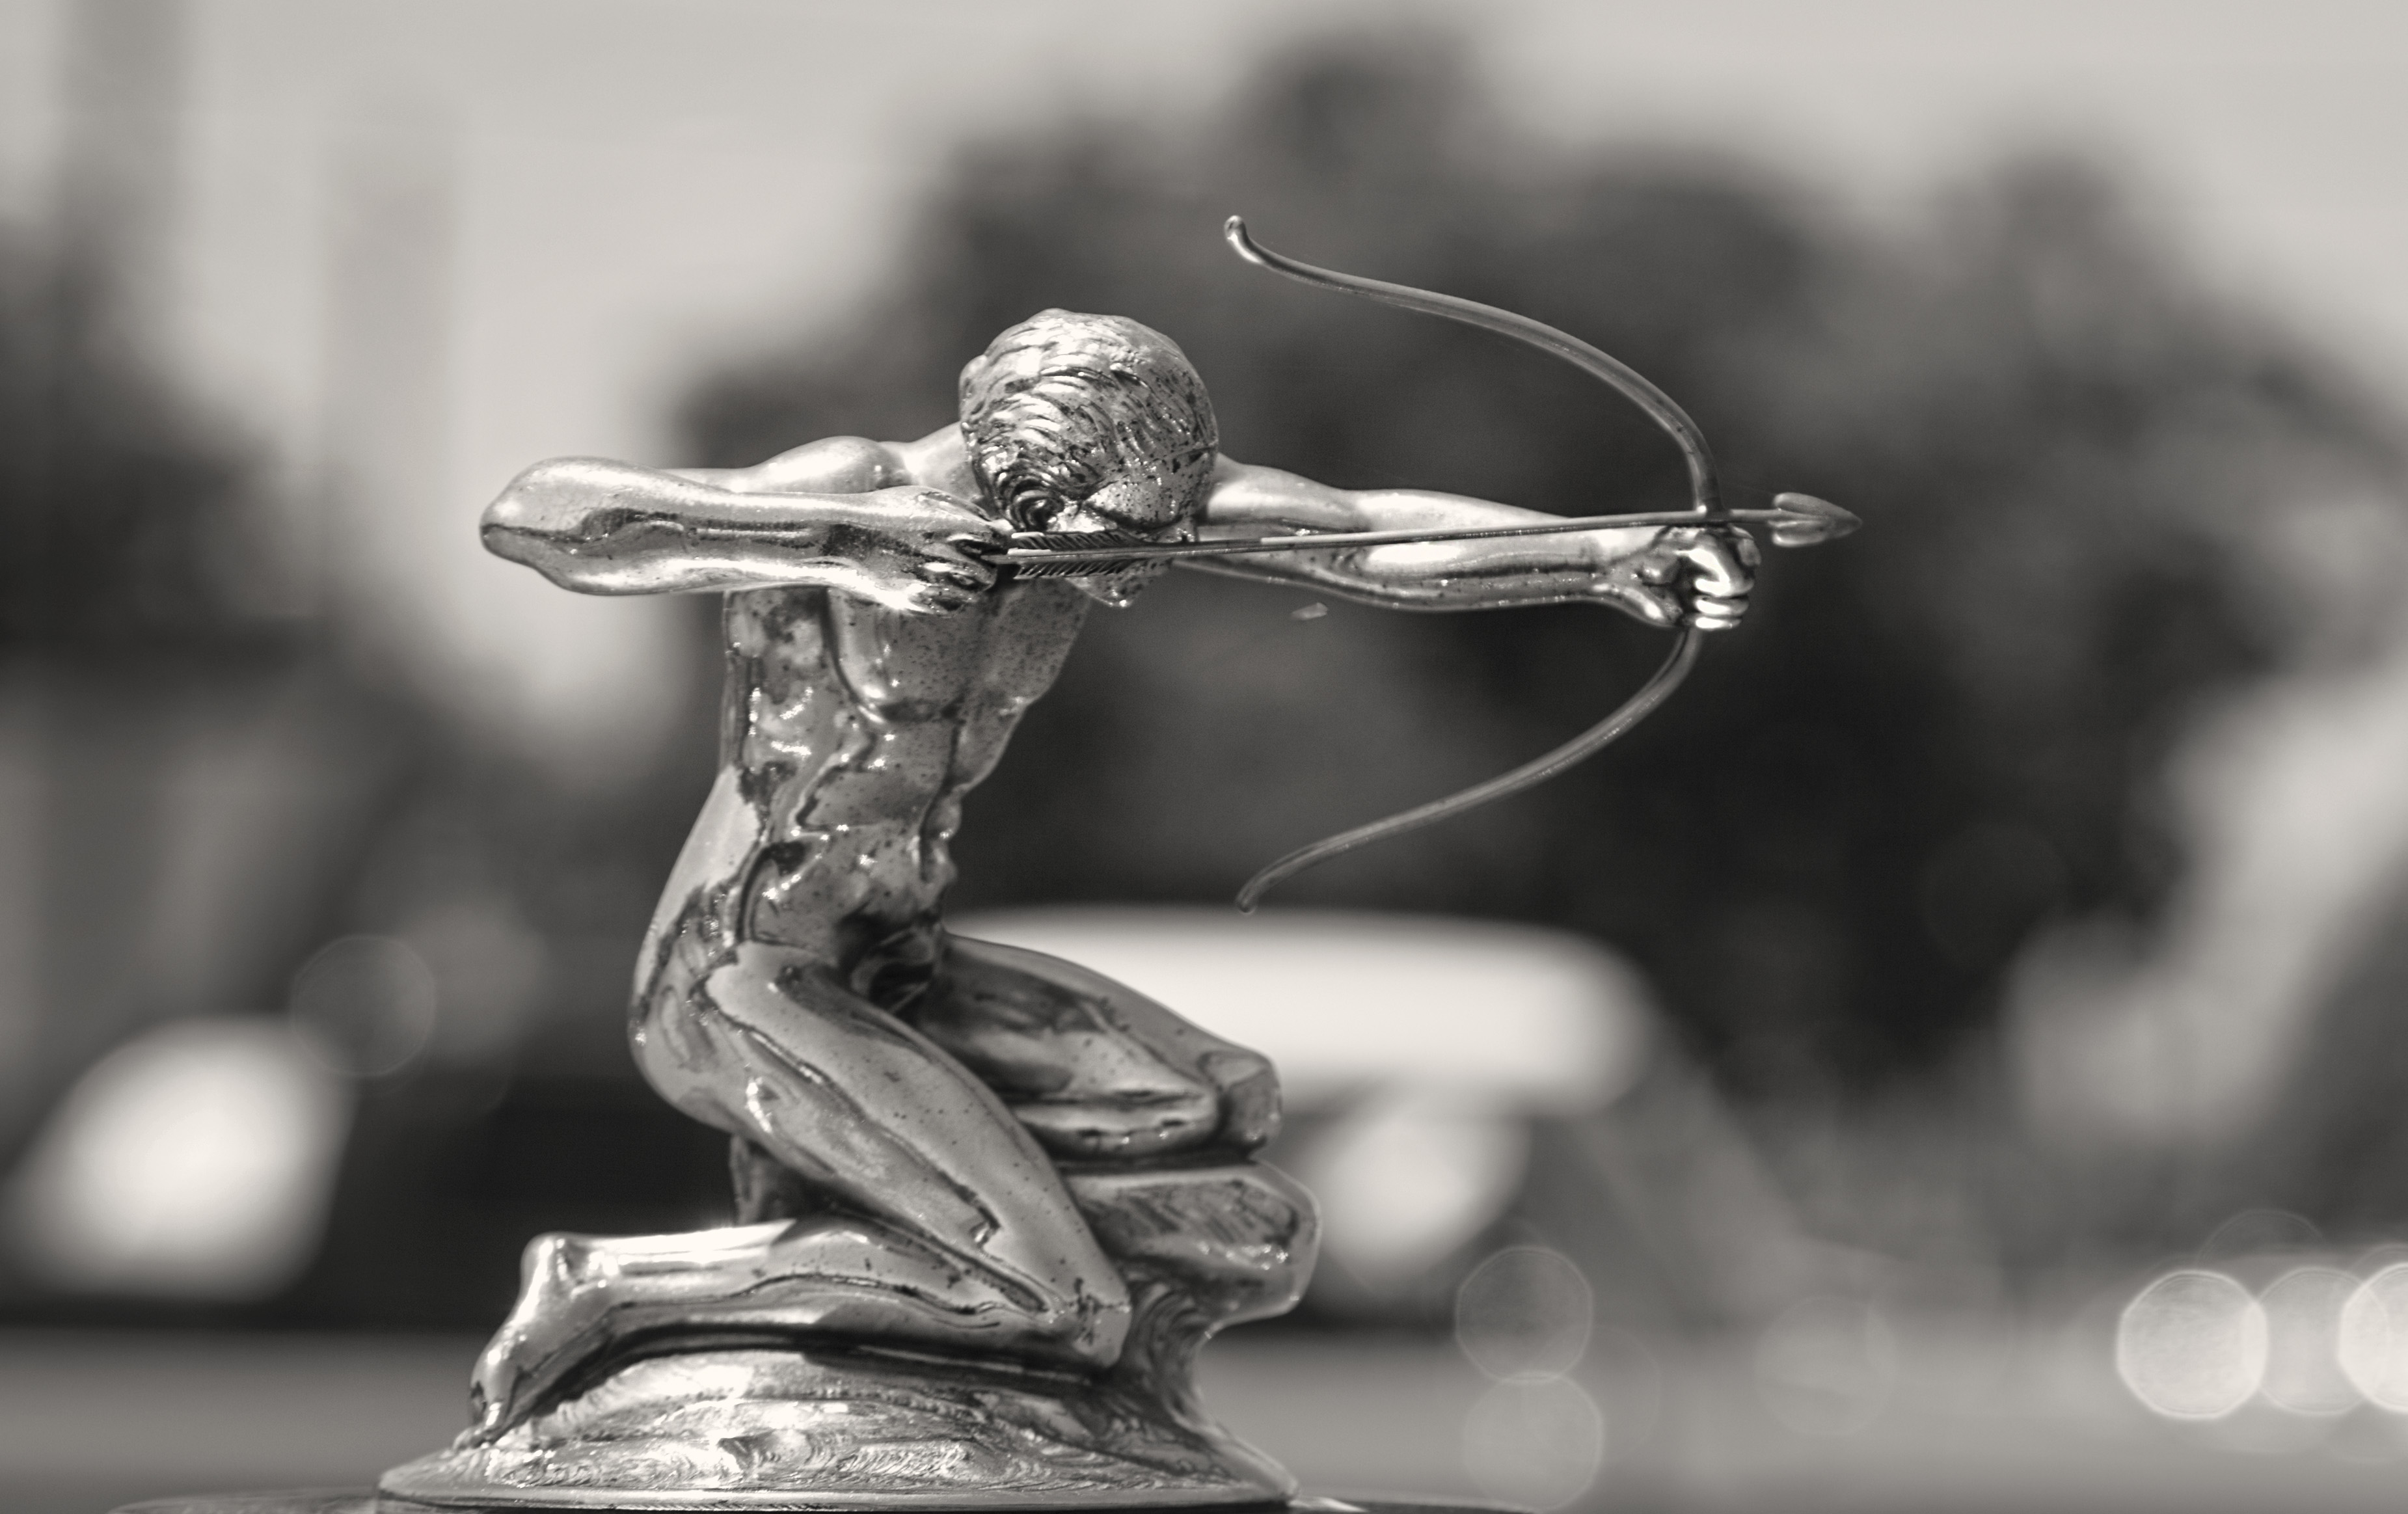
black and white, photography, monument, statue, black, monochrome, sculpture, art, archer, hoodorniment, monochrome photography